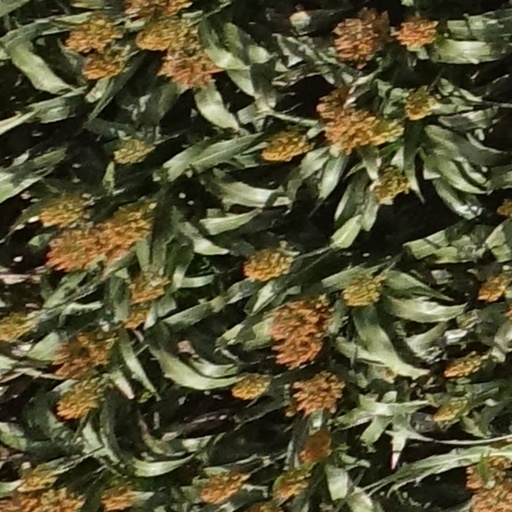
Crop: sorghum